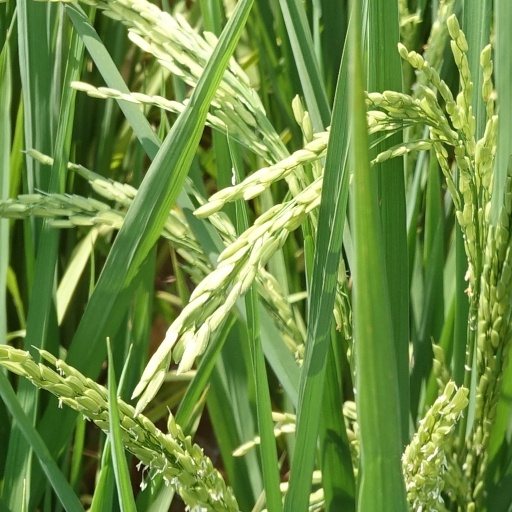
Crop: rice